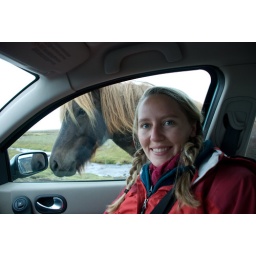
This horse followed me to the car and then rubbed his nose against my window until we drove off.